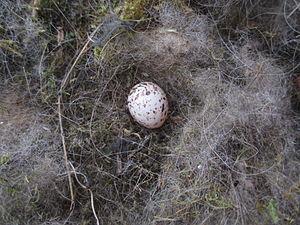
Nid de mésange charbonnière, avec œuf, dans un nichoir. Photo prise longtemps après désertion du nichoir.
La Mésange charbonnière est une espèce de passereaux de la famille des paridés. C'est la plus commune des mésanges eurasiatiques.